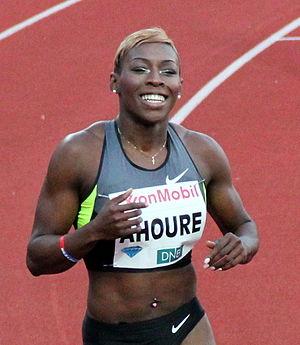
Murielle Ahouré est une athlète ivoirienne, spécialiste du sprint. Quadruple vice-championne du monde sur les épreuves de sprint entre 2012 et 2014, elle remporte en 2018 le titre de championne du monde en salle du 60 m.
Les records de Côte d'Ivoire d'athlétisme sont les meilleures performances réalisées par des athlètes ivoiriens et homologuées par la Fédération ivoirienne d'athlétisme.